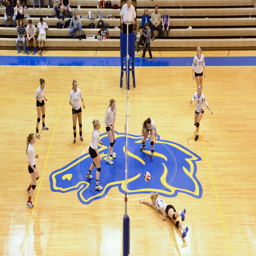
person , lower right , dives too late for the ball against school in the game saturday .